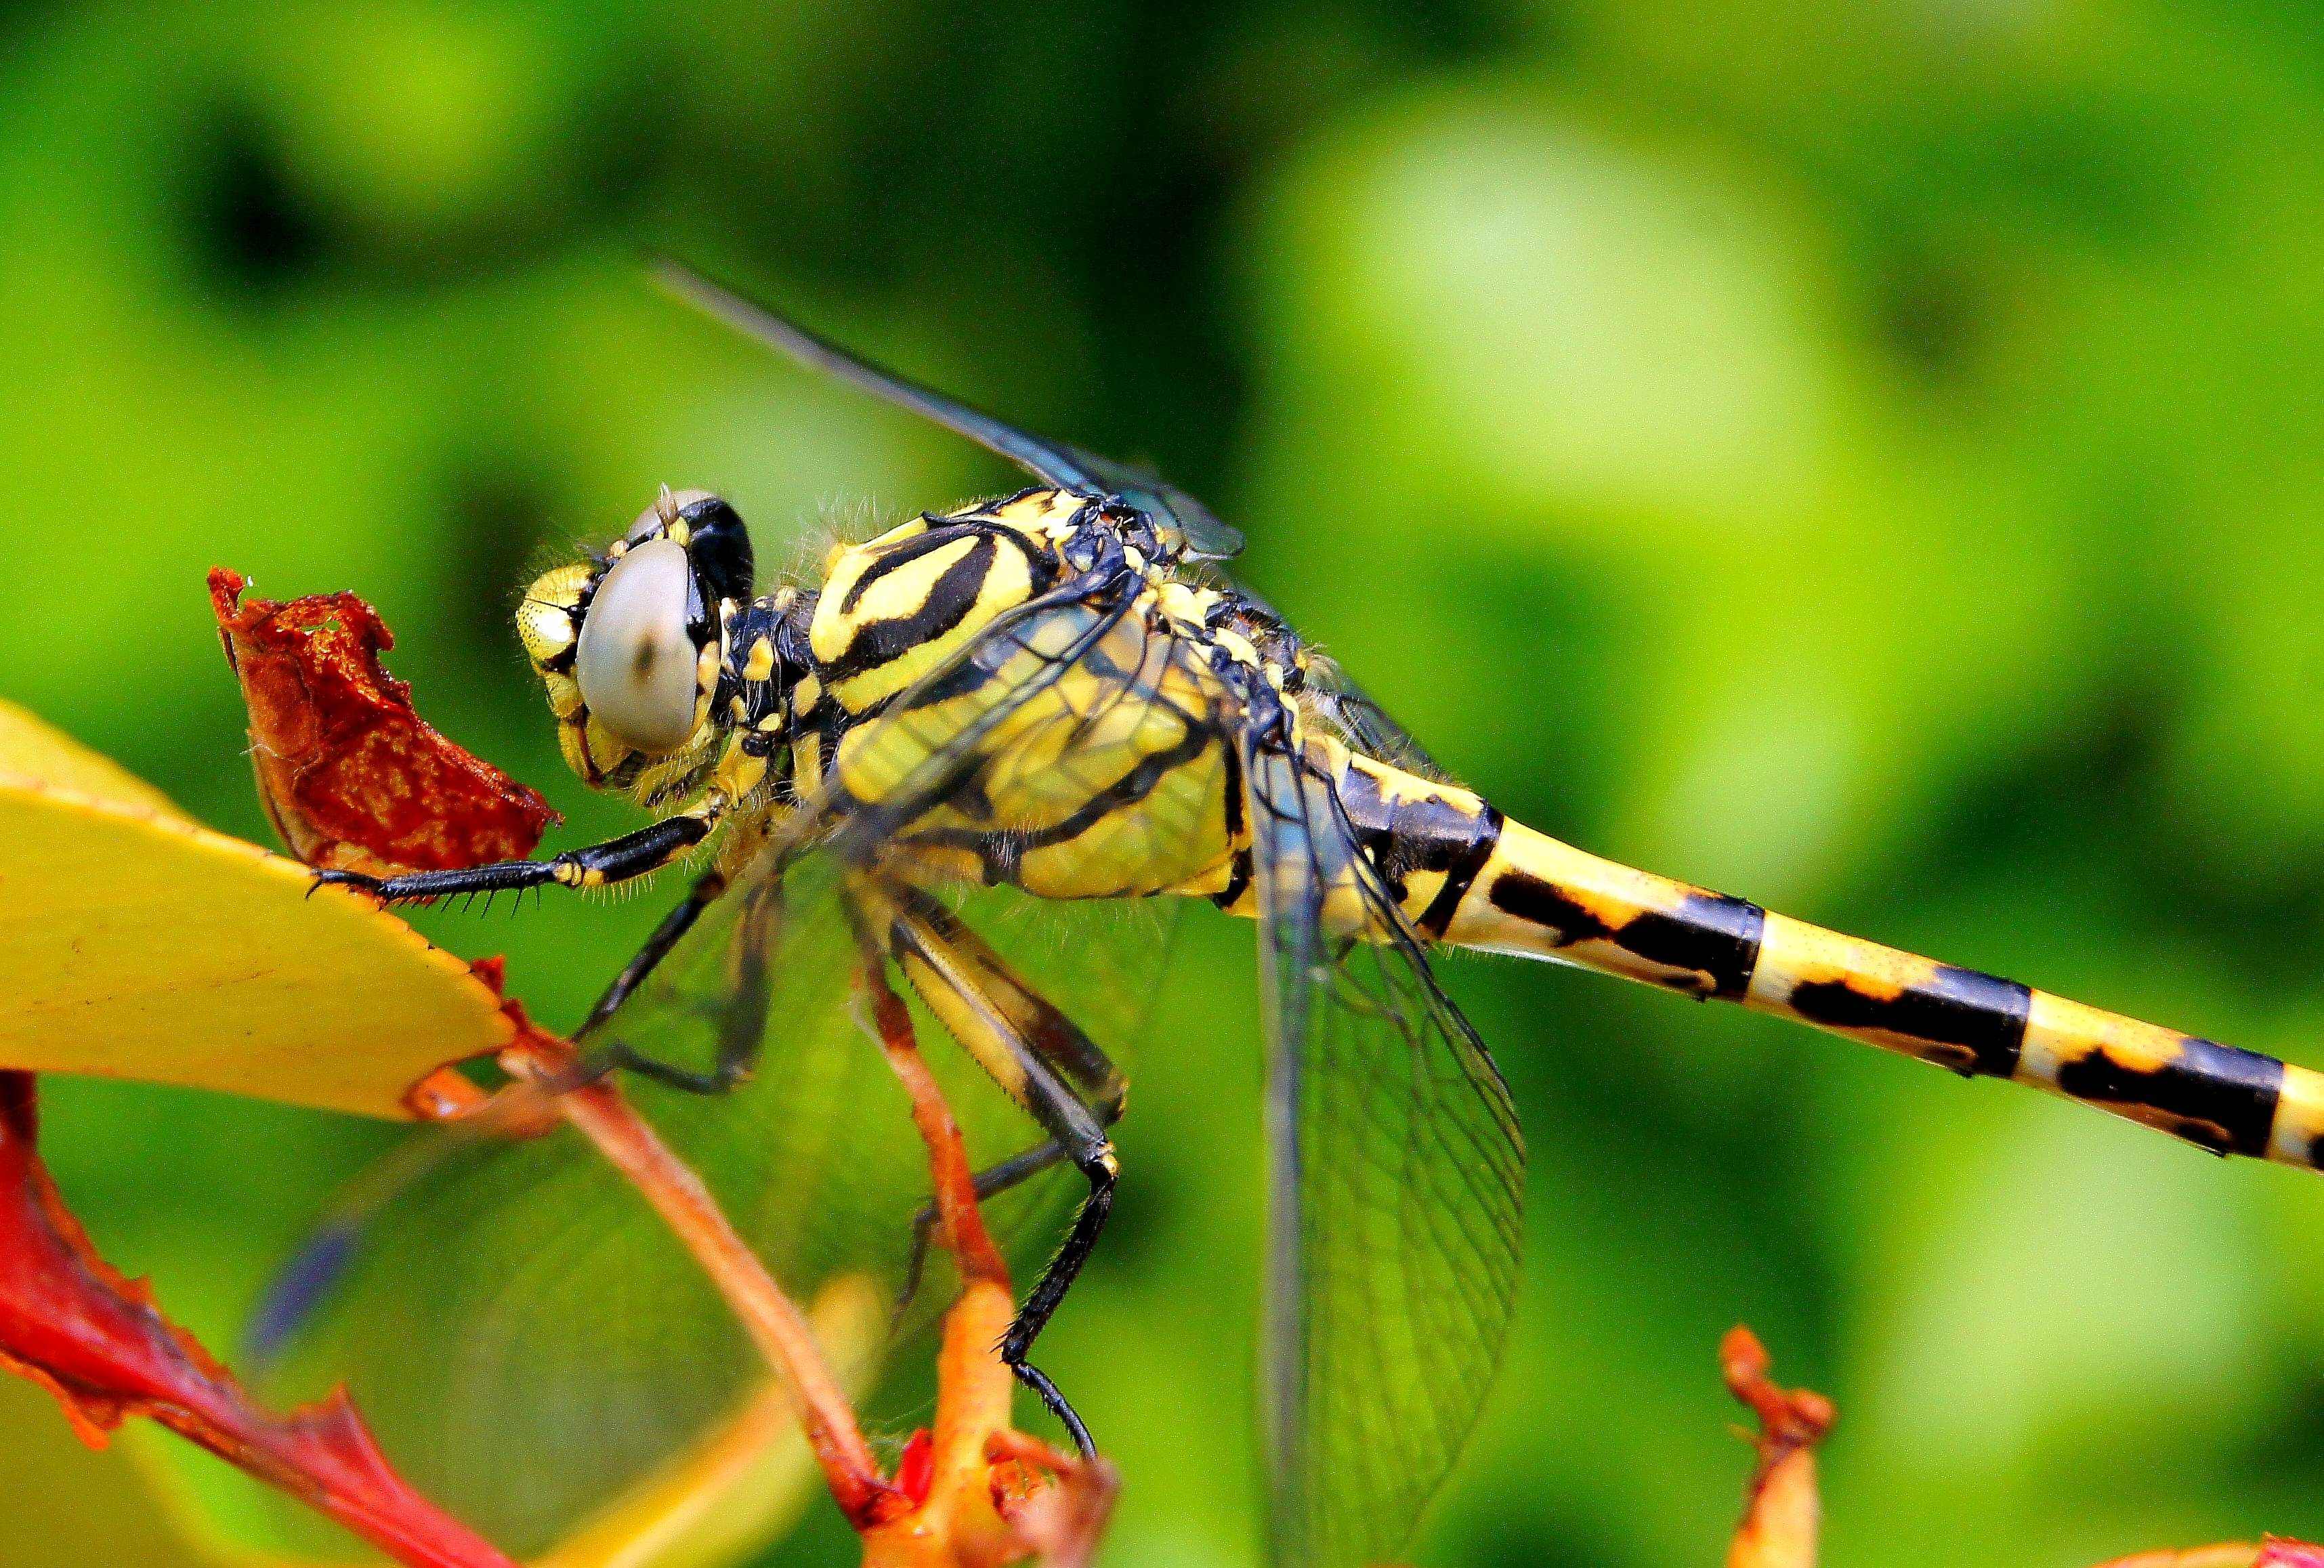
nature, photography, flower, insect, macro, fauna, invertebrate, close up, animals, dragonfly, naturaleza, ggl1, gaby1, xovesphoto, animales, gphoto, libelula, sonydt18250, sonyslta55v, macro photography, arthropod, dragonflies and damseflies